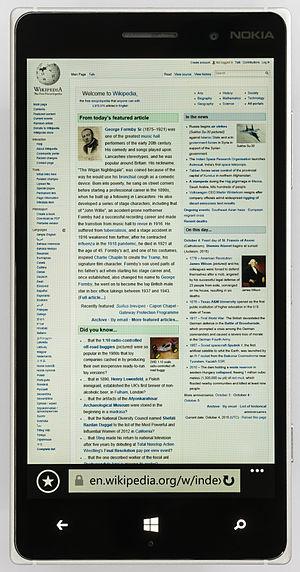
Le Lumia 830 est un téléphone mobile de type smartphone conçu et assemblé par le constructeur Microsoft Mobile et fonctionnant sous le système d'exploitation Windows Phone 8.1.
Microsoft Mobile est une entreprise multinationale de téléphone mobile basée à Espoo en Finlande, filiale de Microsoft. Son activité principale est la conception, le développement, la construction et la distribution d'appareils mobiles : téléphones, smartphones, tablettes et leurs accessoires.